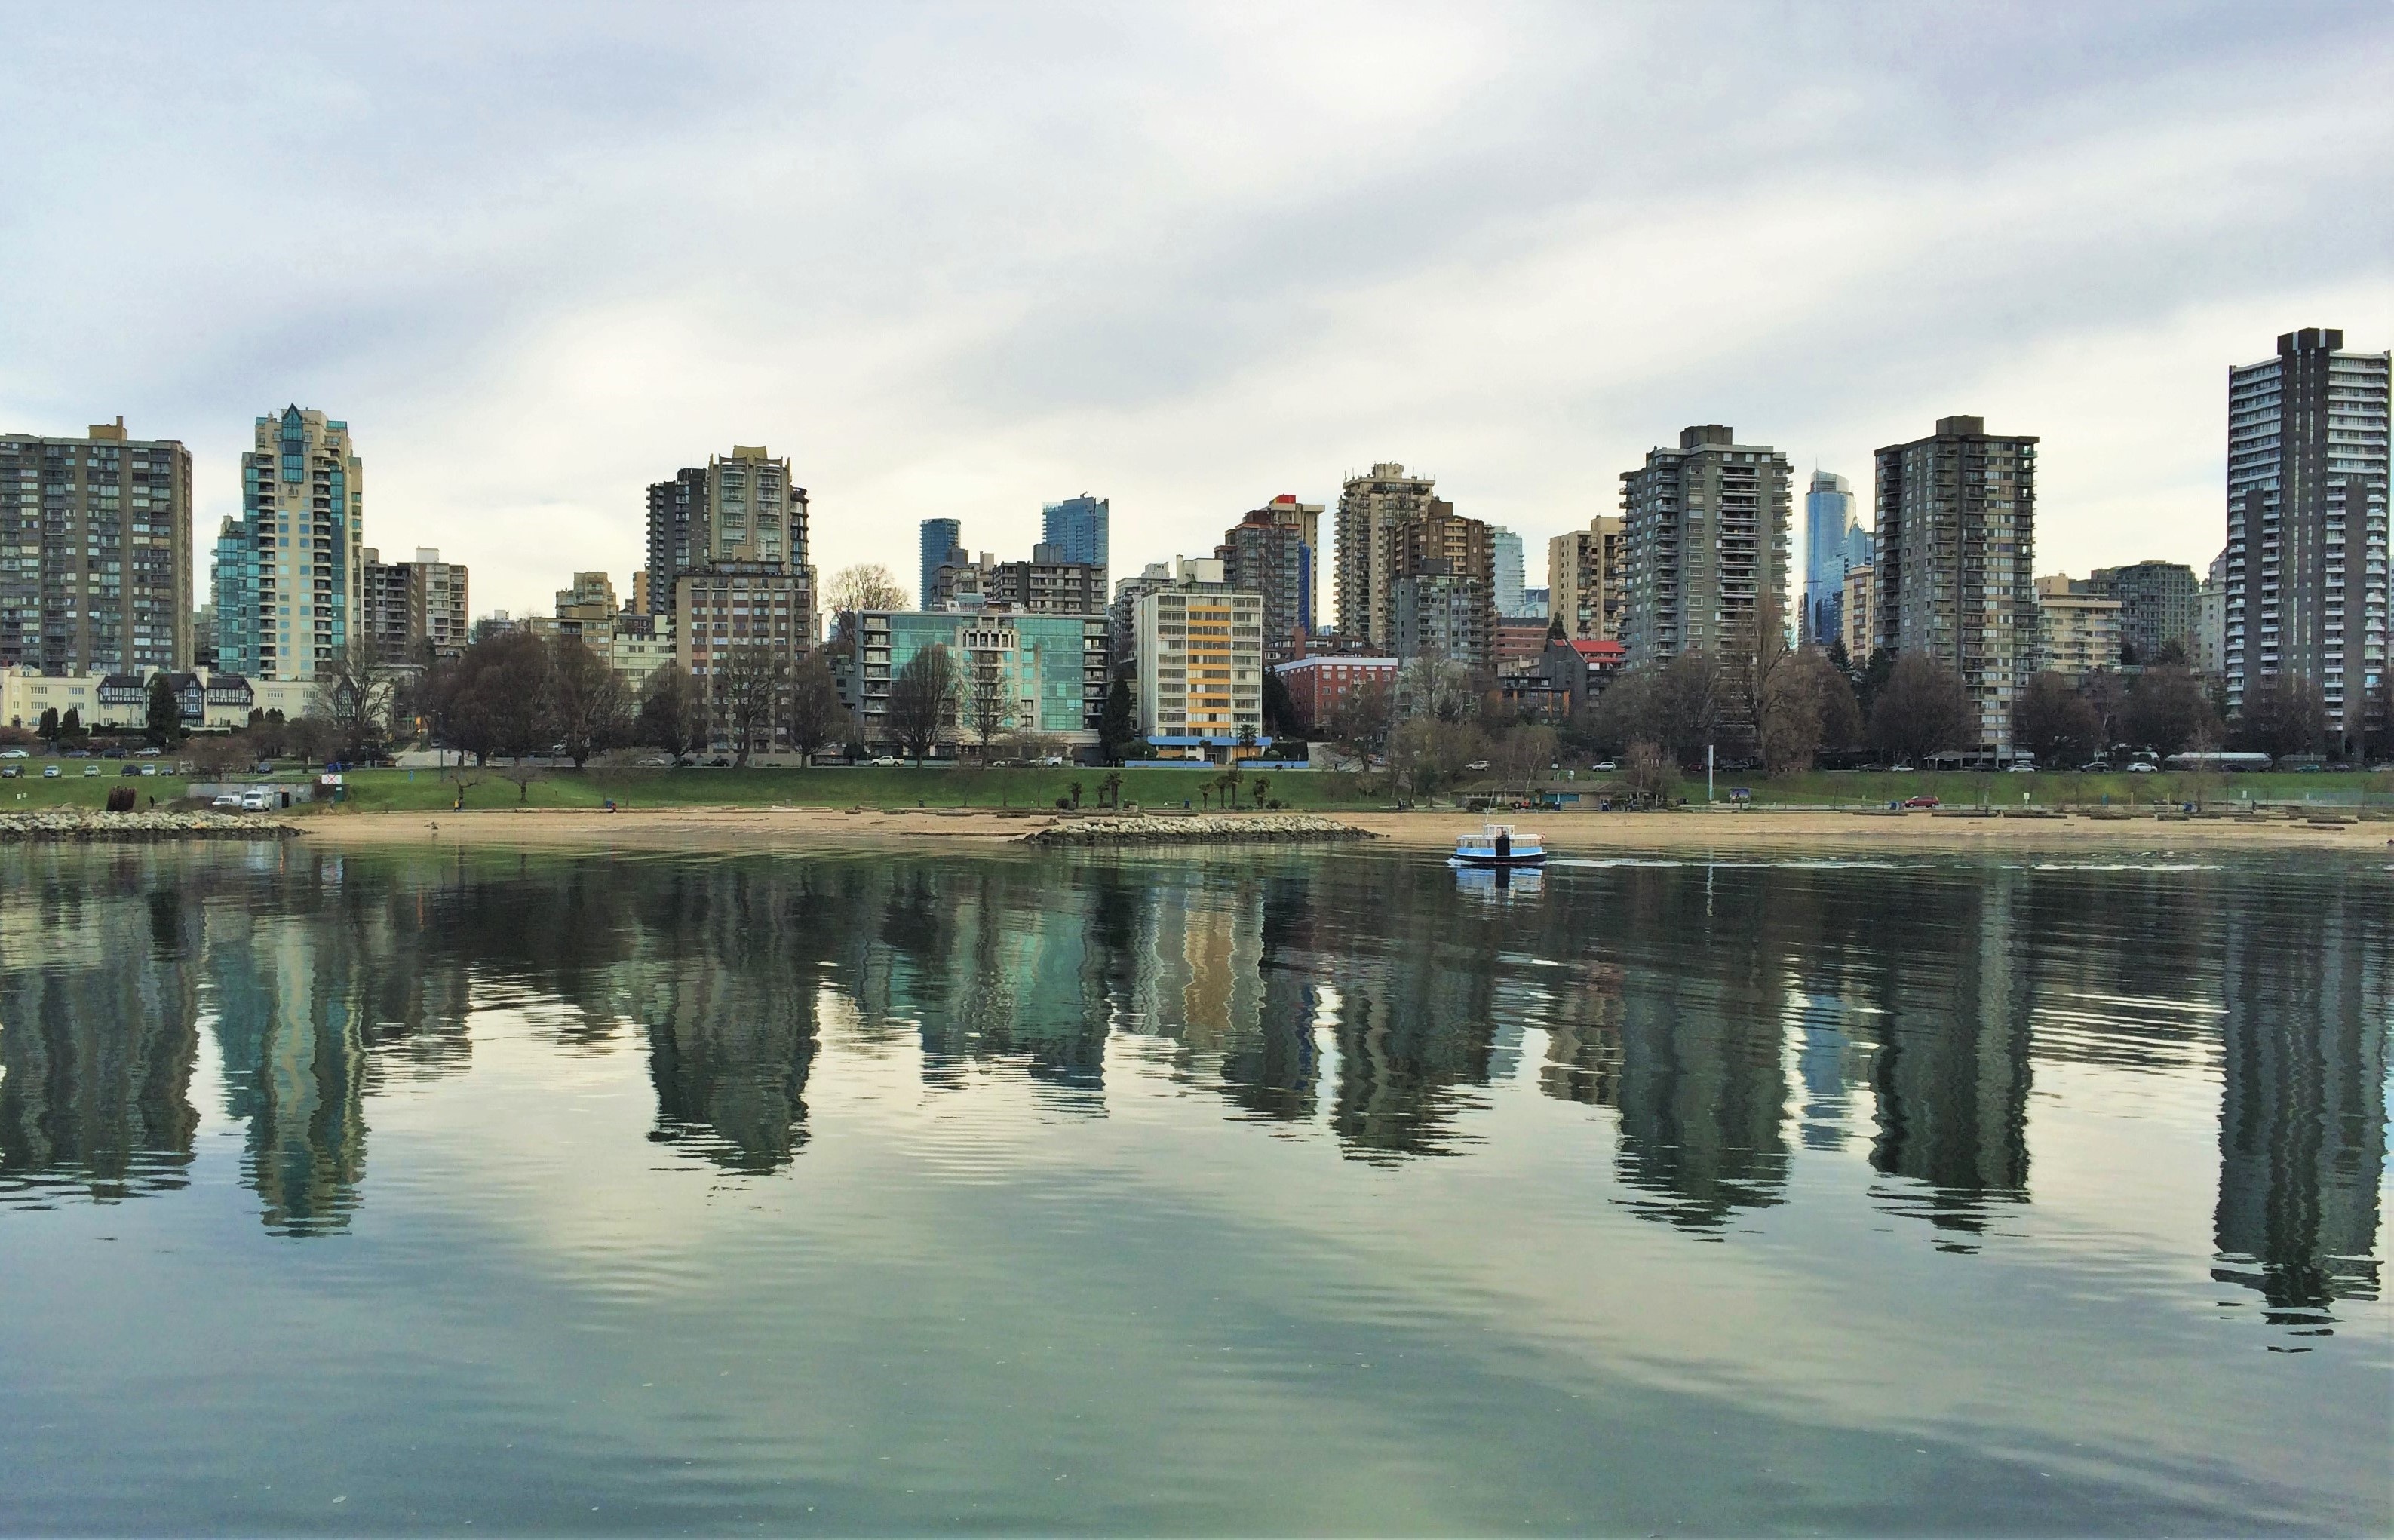
water, horizon, skyline, city, skyscraper, river, cityscape, downtown, dusk, reflection, waterway, tower block, urban area, geographical feature, human settlement, metropolitan area